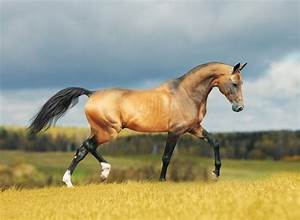
Label: cavallo